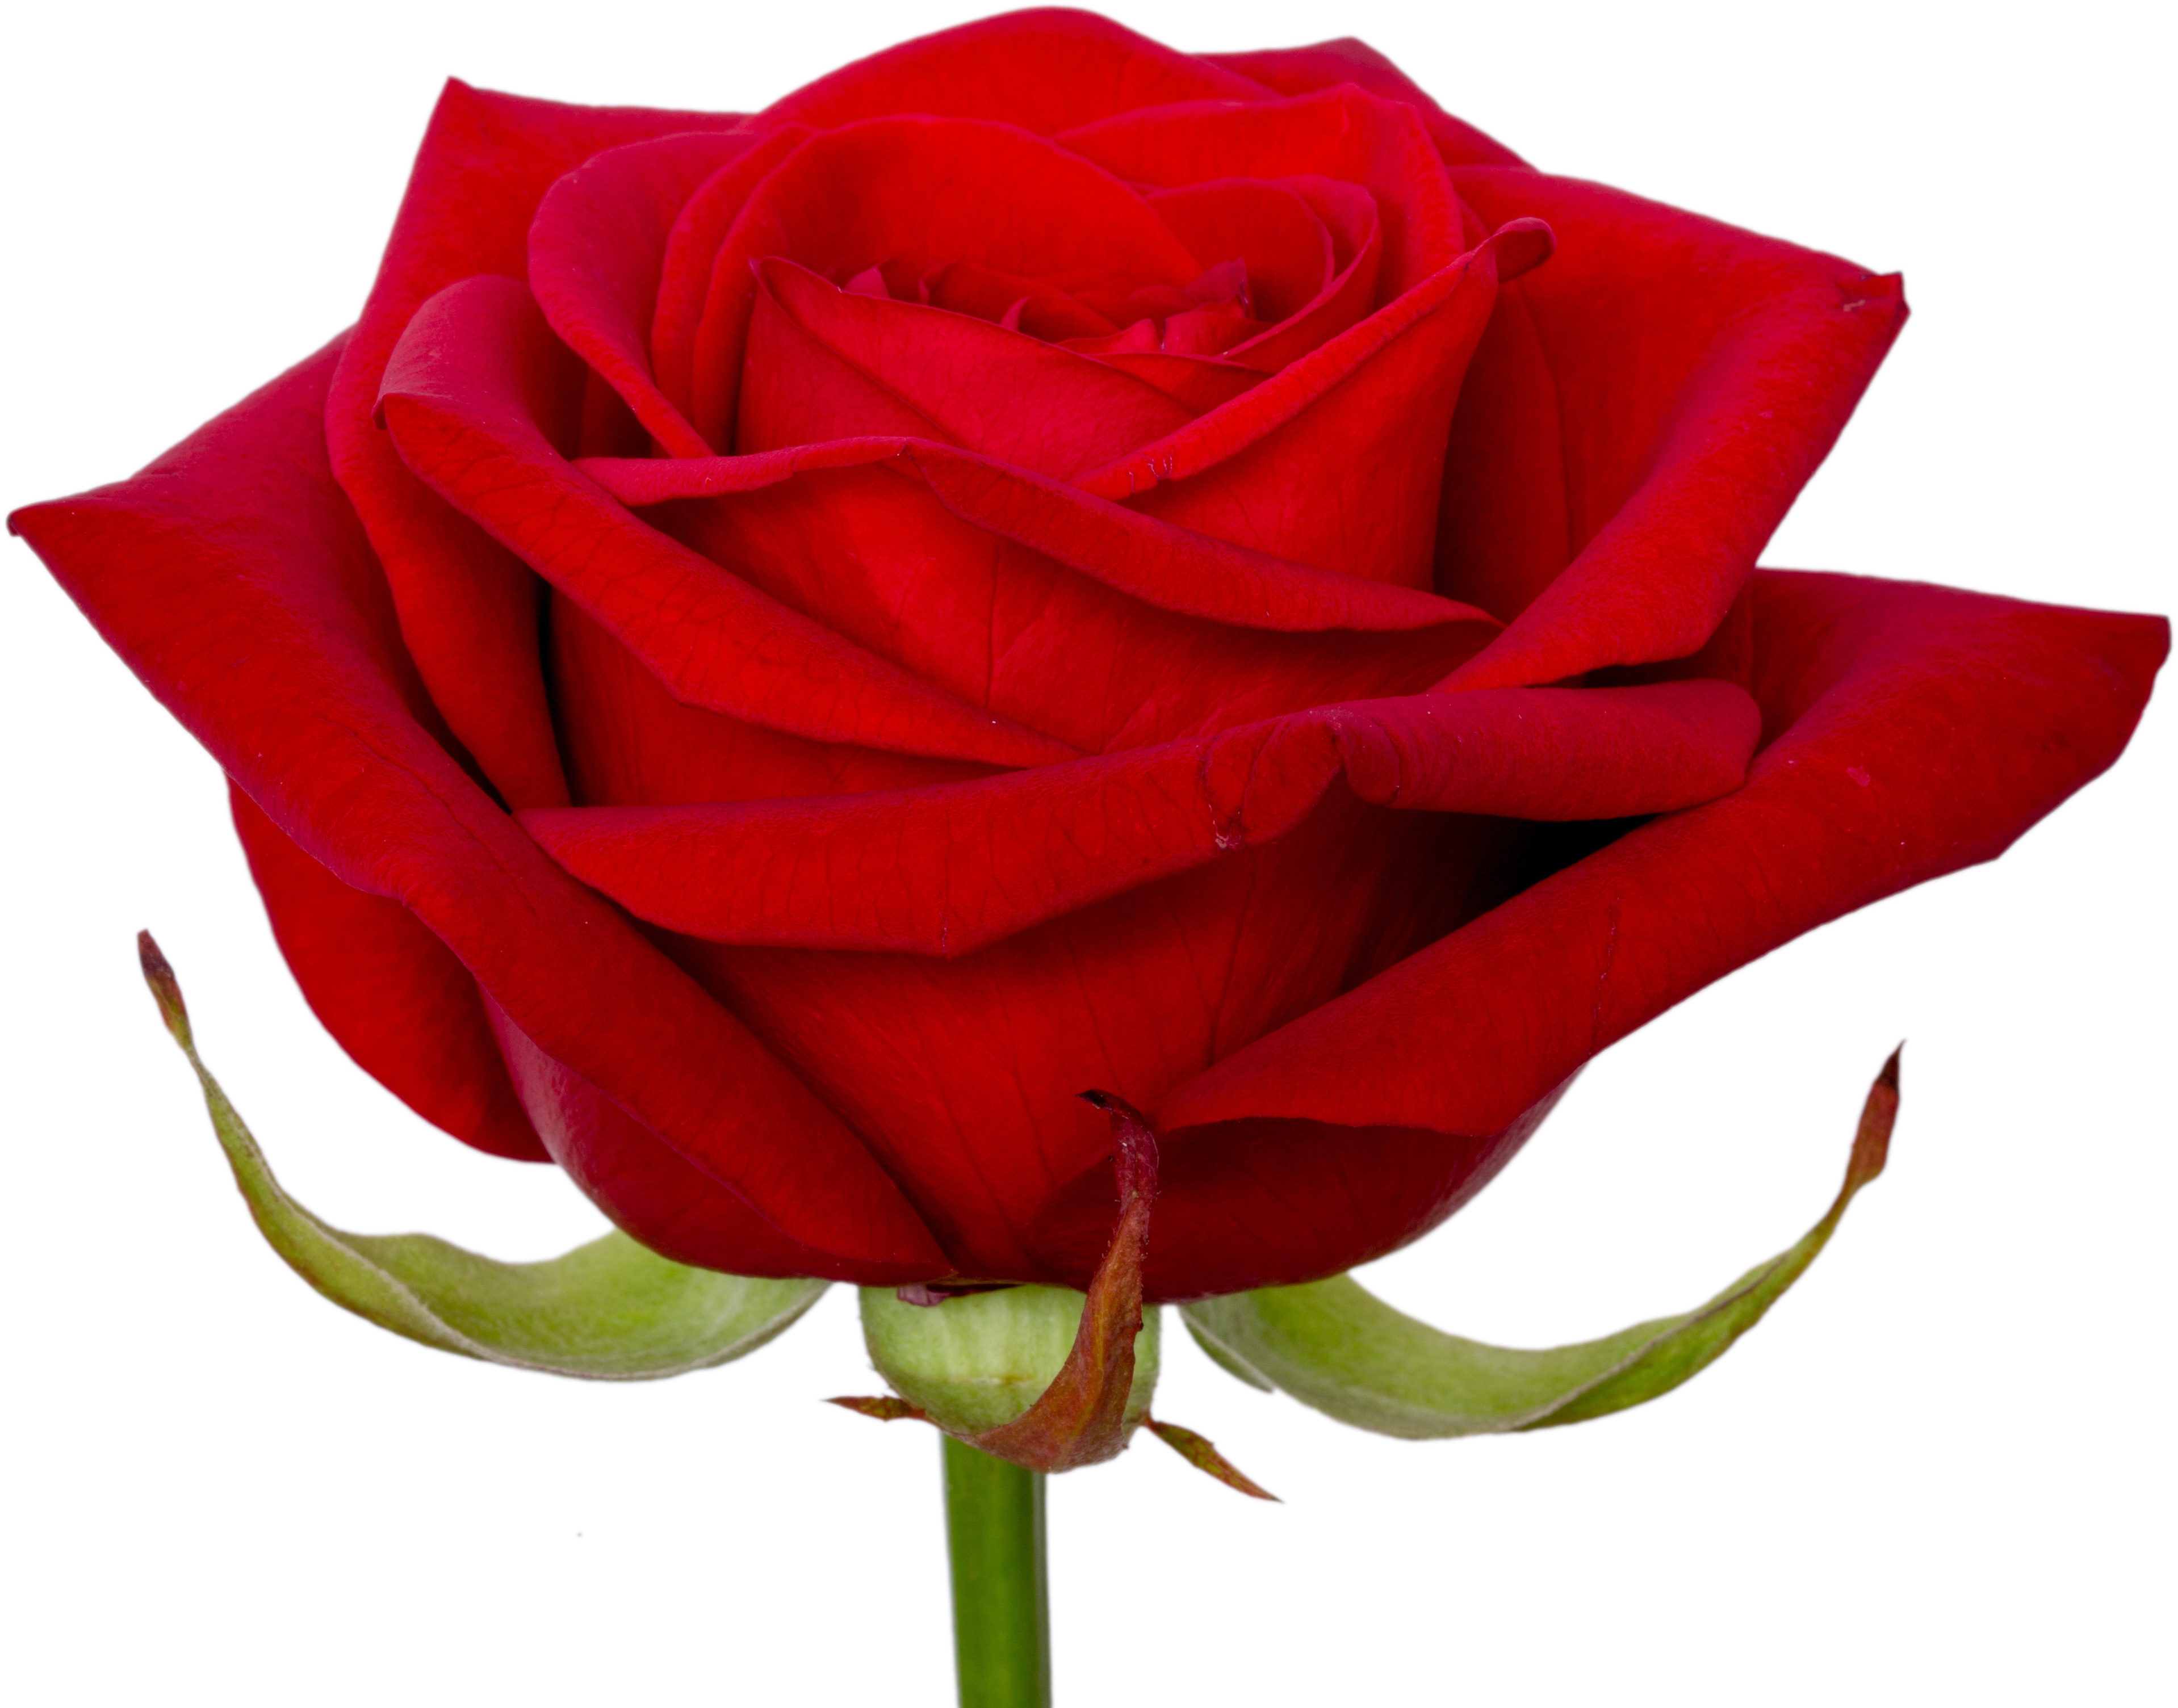
flower, rose, plant, red, garden roses, pink, rose family, land plant, flowering plant, petal, cut flowers, rose order